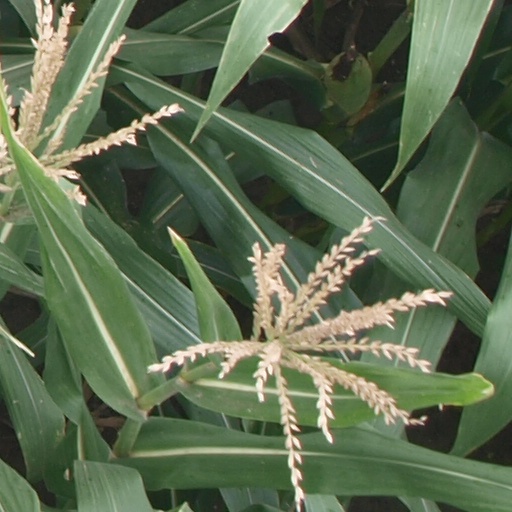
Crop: maize; corn